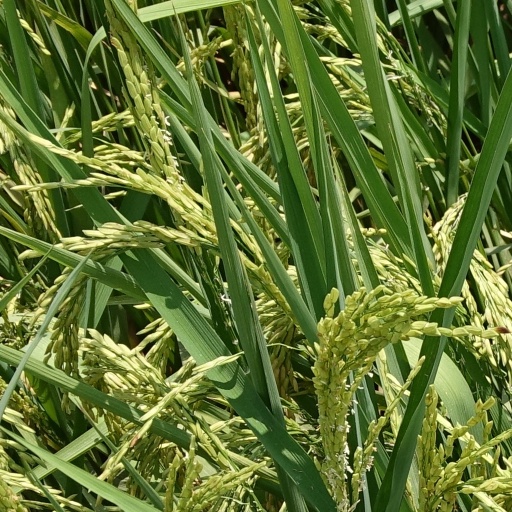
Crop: rice